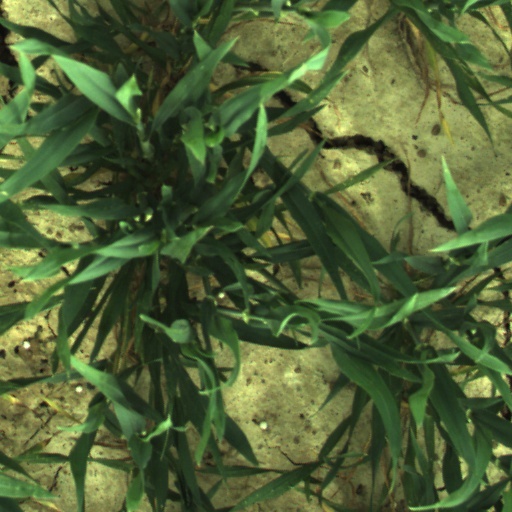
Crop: wheat